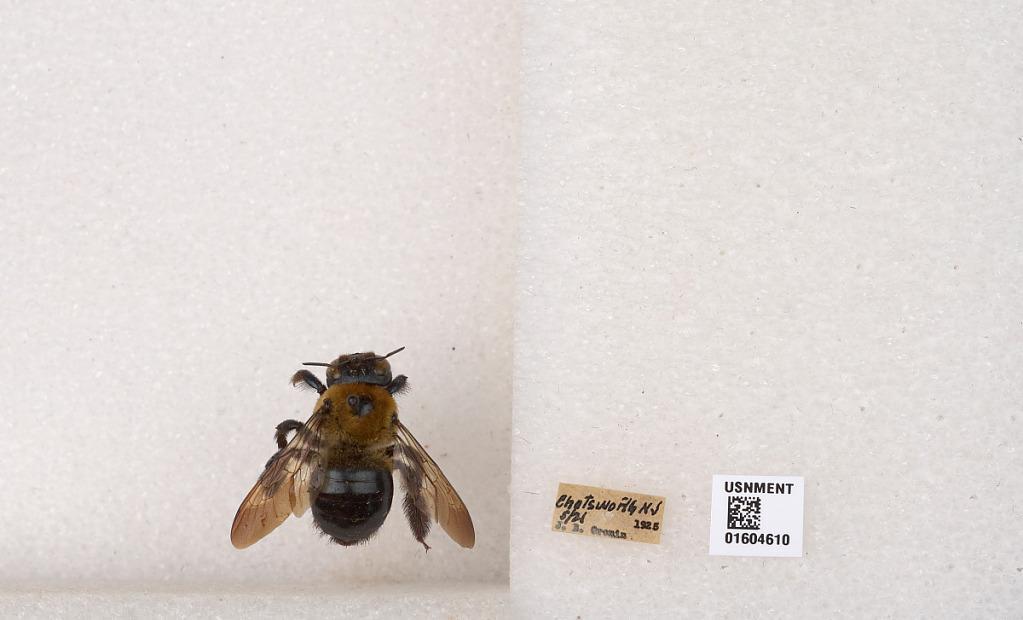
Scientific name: Xylocopa (Xylocopoides) virginica virginica (Linnaeus)
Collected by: J. Cronin
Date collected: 1925-5-21
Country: United States
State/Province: New Jersey
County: Burlington
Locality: Chatsworth
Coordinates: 39.8175, -74.535